New York State Route 261

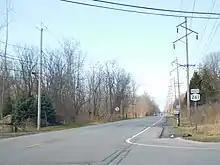
NY 261 in Parma

NY 261 begins at an intersection with NY 104 (Ridge Road) on the Greece–Parma town line. It is initially known as Manitou Road, a highway designated as CR 208 by Monroe County south of NY 104. The route heads northward, following the boundary between Greece and Parma as it traverses a predominantly rural portion of Monroe County. After of sporadic development amongst open fields and wooded areas, NY 261 enters the small hamlet of West Greece, where it meets NY 18 at Latta Road. The east–west route turns north here, overlapping with NY 261 for before turning westward onto Parma Center Road. Past NY 18, the amount of development remains sporadic well into northwestern Monroe County.